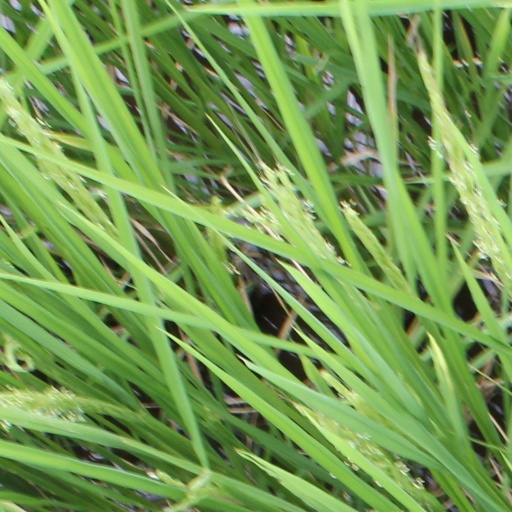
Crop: rice